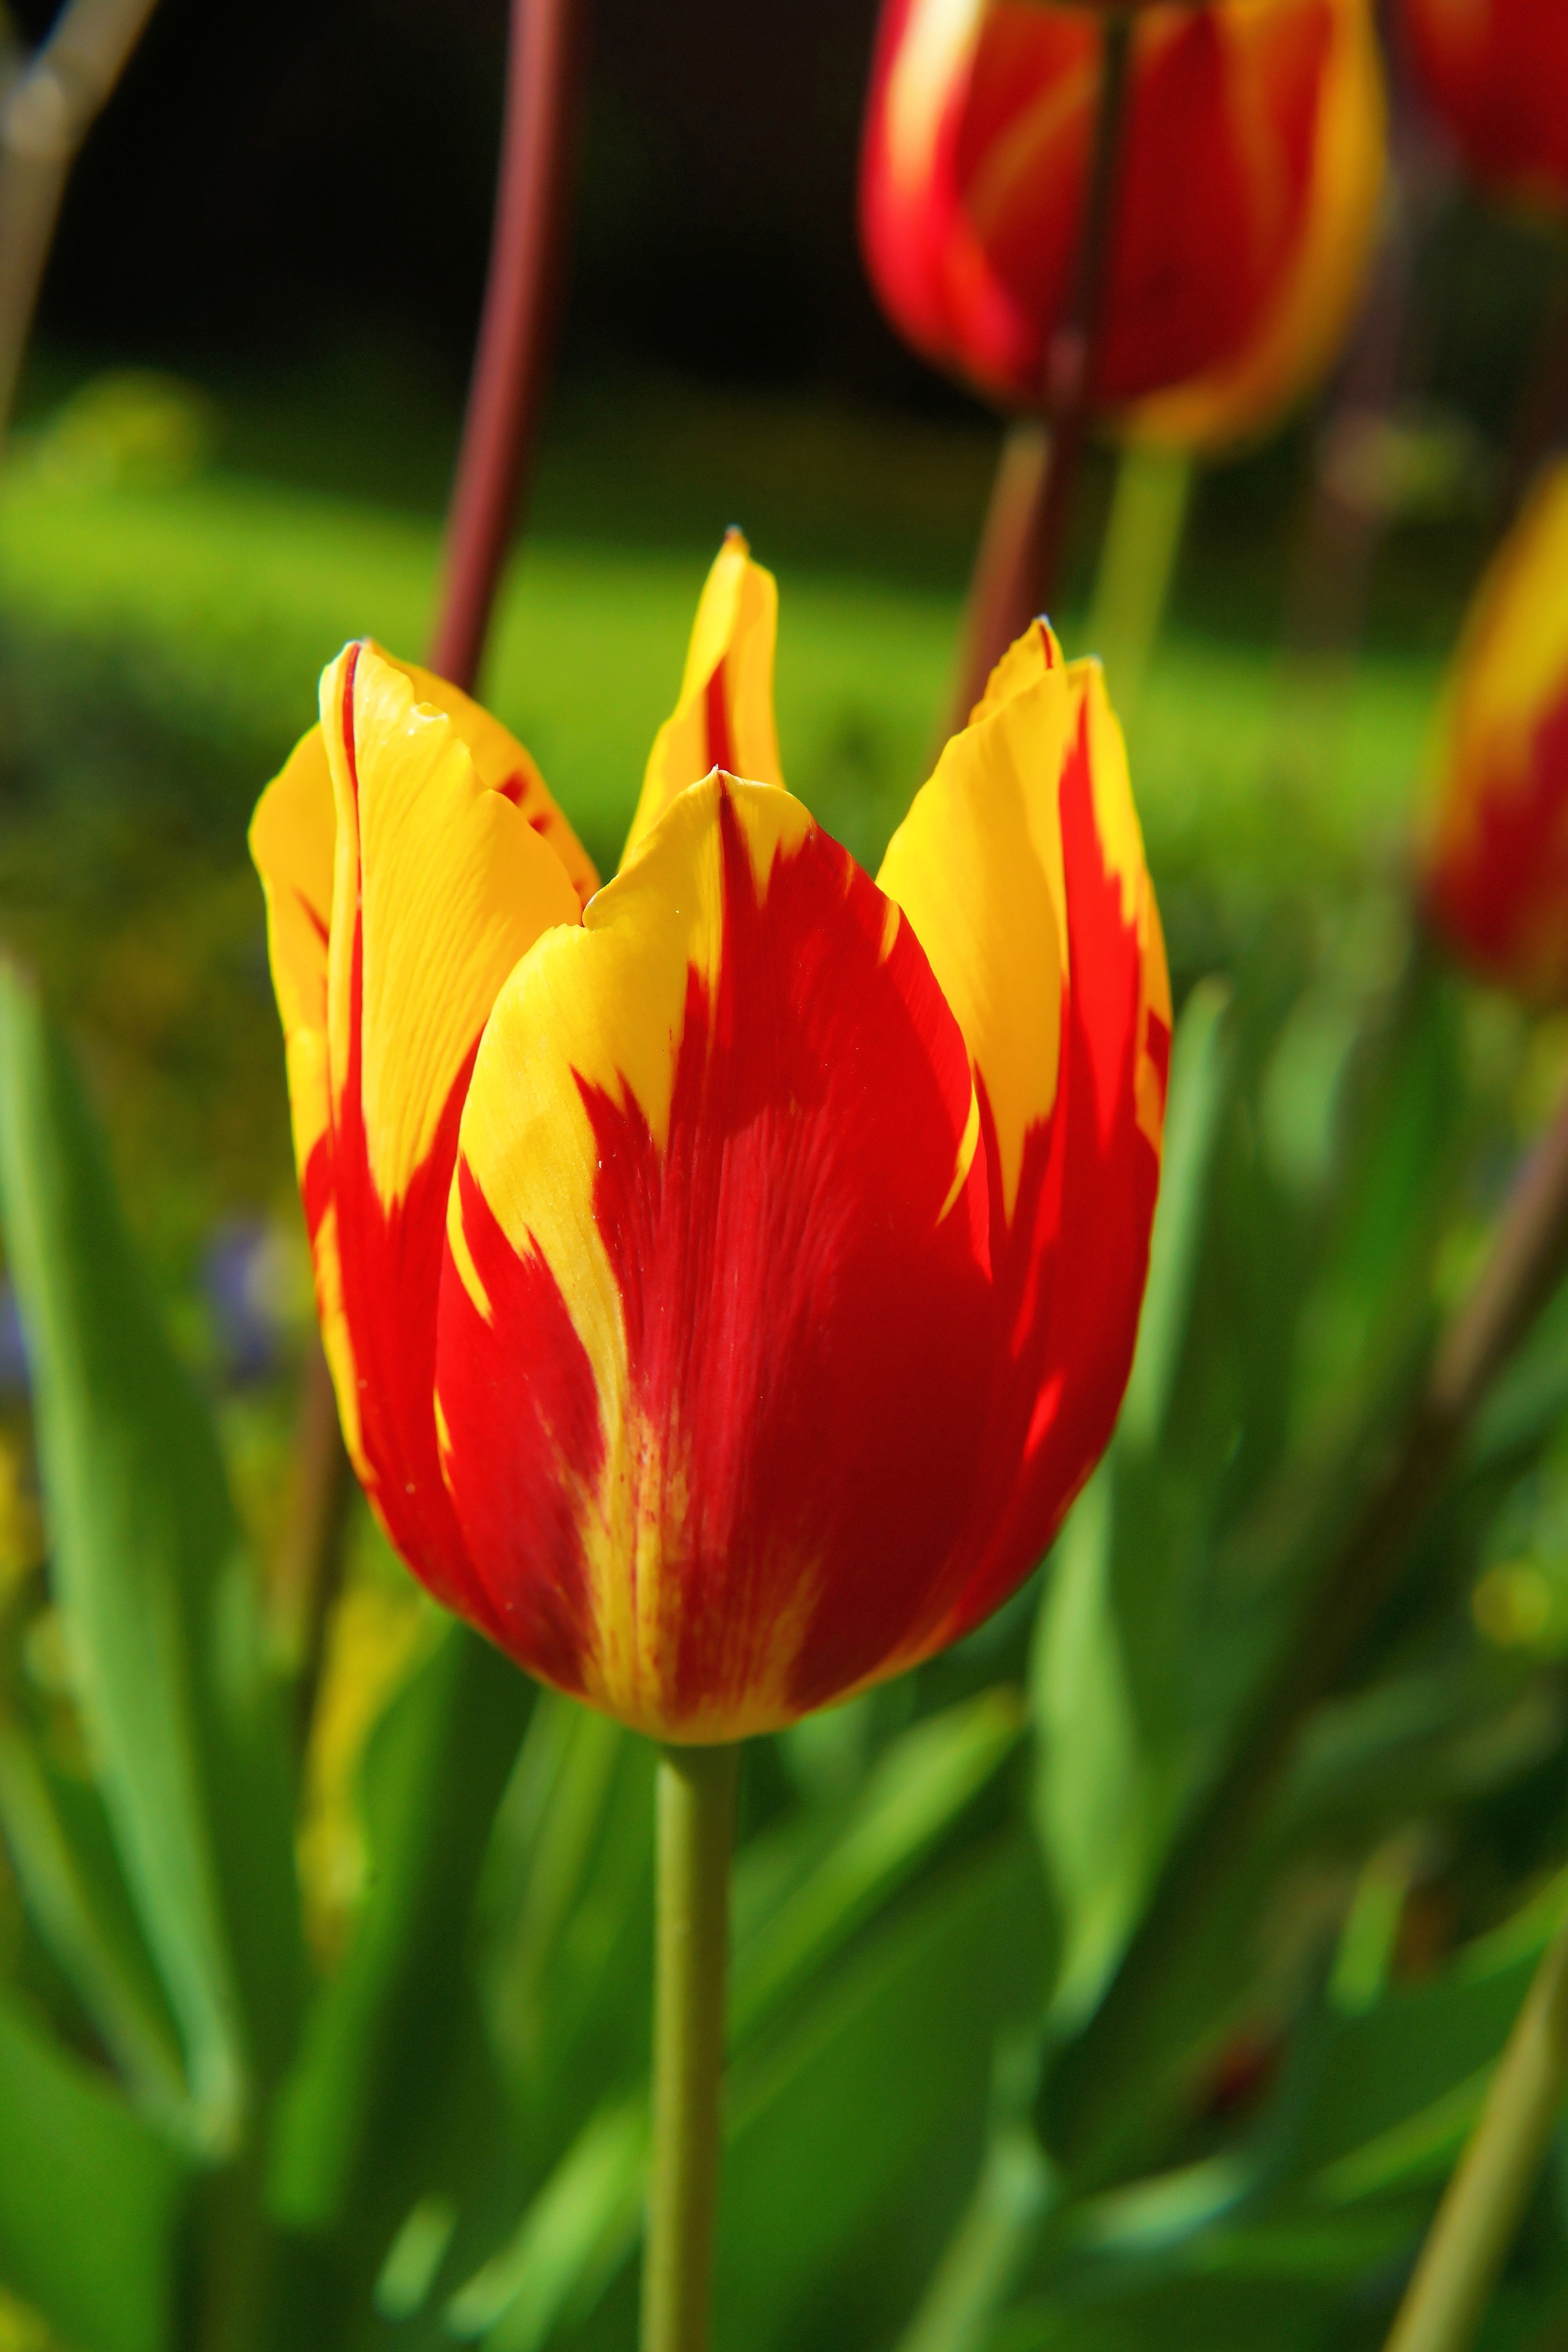
nature, blossom, plant, sweet, flower, petal, bloom, perspective, tulip, spring, red, botany, colorful, yellow, garden, close, flora, background, decorative, beautiful, early bloomer, macro photography, flowering plant, red yellow, lily family, plant stem, land plant